Romano Prodi

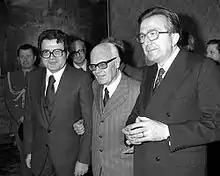
Prodi with Sandro Pertini and Giulio Andreotti in 1978

On 25 November 1978, Prodi was appointed Minister of Industry, Commerce, and Crafts in the government of the Christian Democracy leader Giulio Andreotti. Even if he was a party member, Prodi was widely considered a technical minister. As minister, he promoted a law, known as Prodi law, which aimed a regulating of the extraordinary state administration procedure for the rescue of large enterprises in crisis.